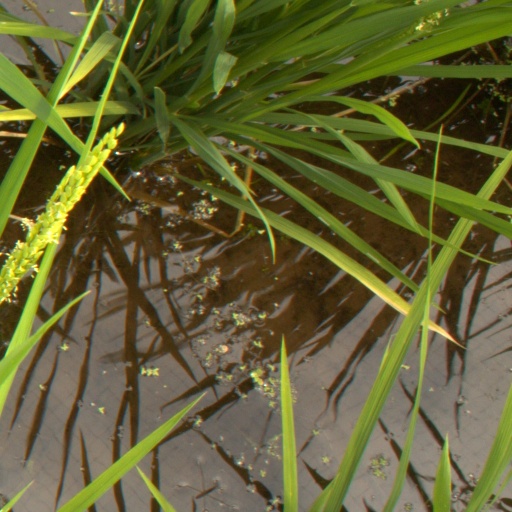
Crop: rice